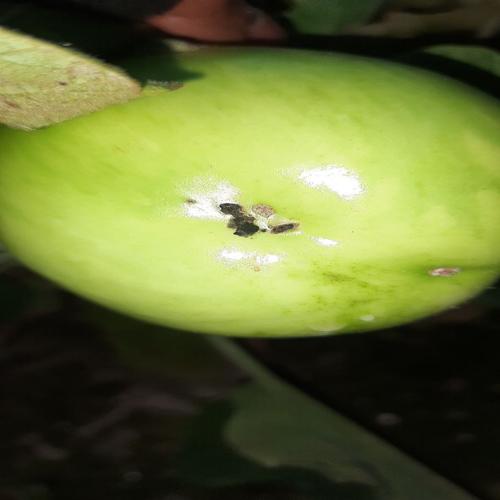
Label: Shoot and Fruit Borer